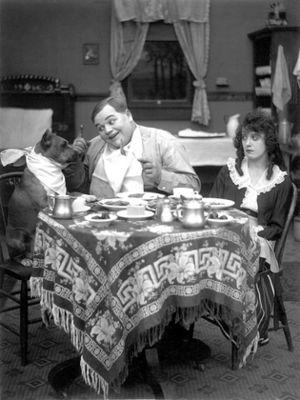
Roscoe Conkling Arbuckle, né le 24 mars 1887 à Smith Center, Kansas et mort le 29 juin 1933 à New York, est un acteur et réalisateur du cinéma muet américain.